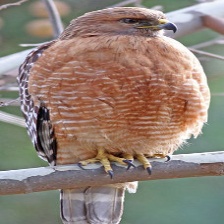
Species: RED SHOULDERED HAWK
Scientific name: BUTEO LINEATUS